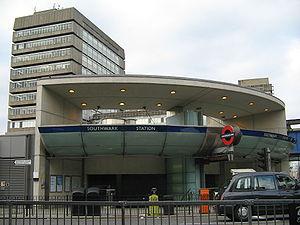
Southwark est une station du métro de Londres. La station est sur la Jubilee line en zone 1.